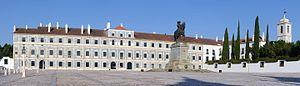
Le palais royal de Vila Viçosa ou palais ducal de Vila Viçosa est un ancien palais de la maison de Bragance situé dans la ville portugaise de Vila Viçosa. Construit à partir du XVᵉ siècle, il fut l'une des résidences de la famille royale de Portugal avant la proclamation de la république en 1910.